Chapeltoun

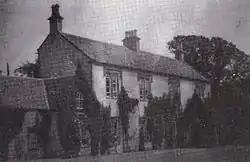
The old Chapeltoun House prior to 1908.

Windwaird is the name given by Aitken in 1829 to a house on the Torranyard to Stewarton road, not far from the fairly recently created entrance for pedestrians to Lainshaw House that runs through the Anderson Plantation (a name marked on the maps but not used by the local farmers). This building is called Parkside on the OS maps, first shown on the 1832 map, it is marked on the 1960, but not the 1974 OS. Stewarton Old Parish Records show Alexander Watt and his wife Agnes (Wardrop) in Parkside when their daughter Mary was born in May 1809. In 1809, neighbours Susanna Wardrop Parker in Bogflat Farm and Agnes Wardrop Watt in Parkside Farm were sisters. The last family to live here were the Muir's, relatives of the Muir's of Gillmill (also Gillmiln) Farm. A 'park' refers to an area of enclosed land in the days when most land was not enclosed with hedges or fencing.